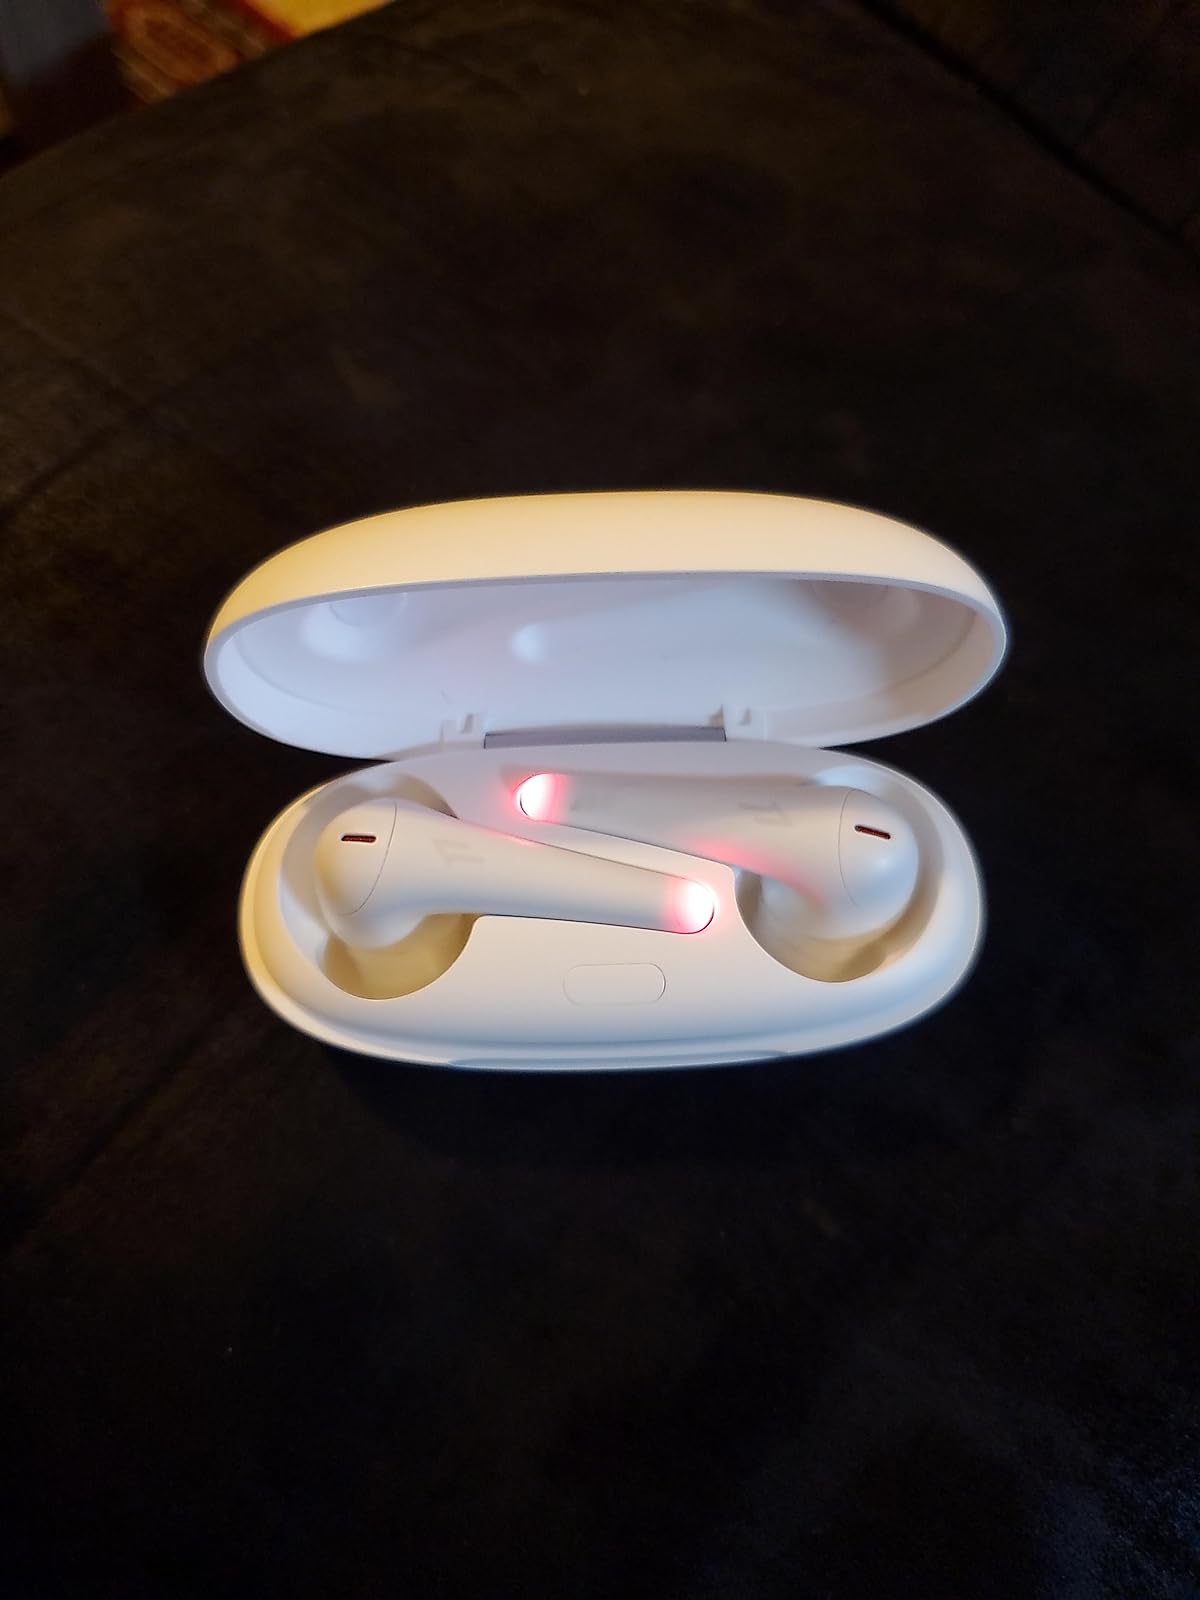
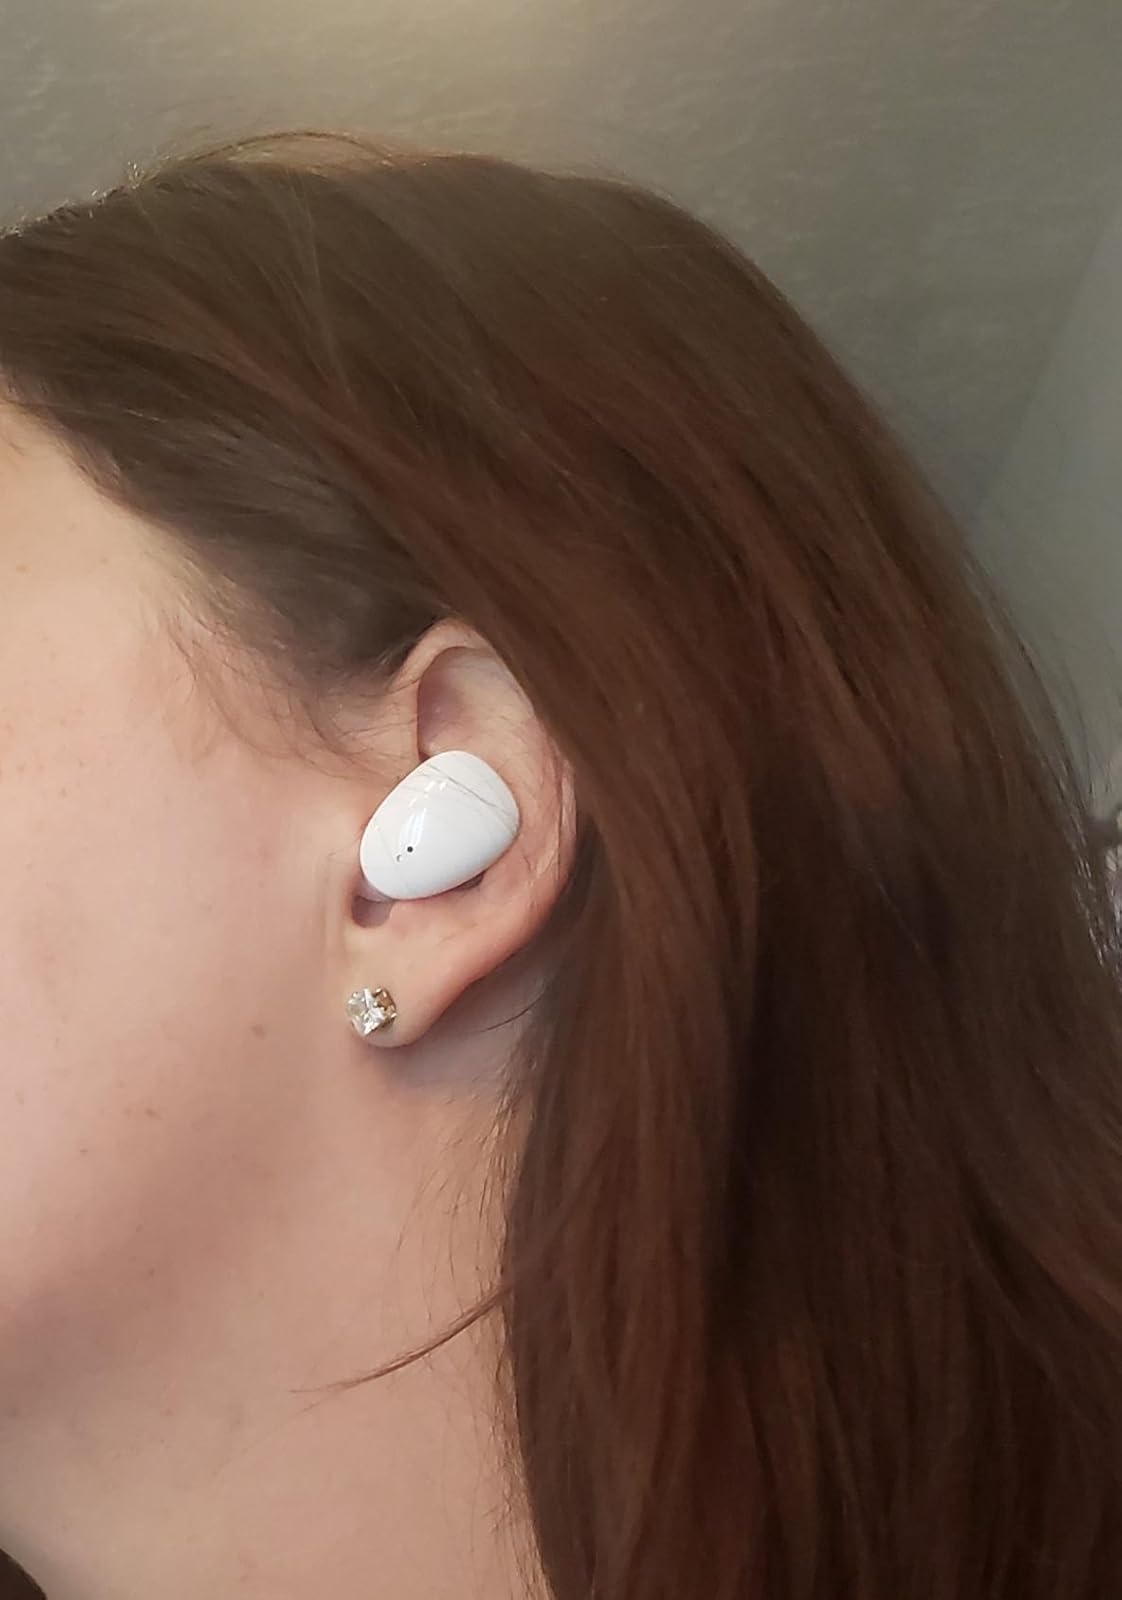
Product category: earbuds
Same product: no